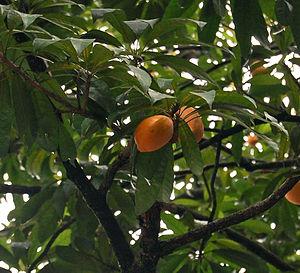
Pouteria campechiana est un arbre à feuilles persistantes originaire du sud du Mexique et d'Amérique centrale. Il est cultivé pour ses fruits comestibles dans d'autres pays tropicaux comme le Brésil, Taïwan et le Viêt Nam. Son nom binomial est dérivé de la ville mexicaine de Campeche, où il pousse. Il est parfois nommé Lucuma campechiana.